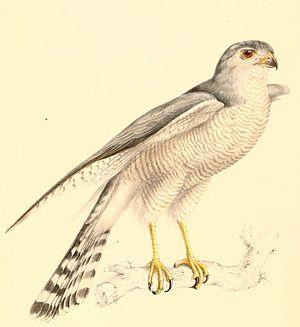
«